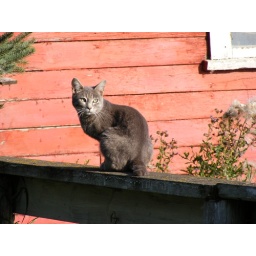
i was walking around the farm taking photos of all the wild farm cats that call this place home.